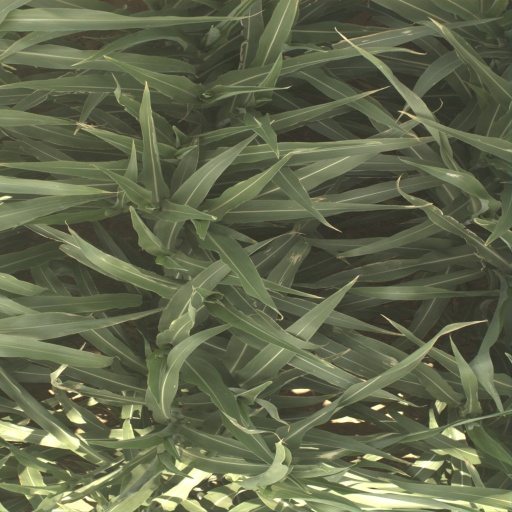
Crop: sorghum